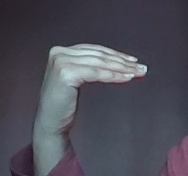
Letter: haa